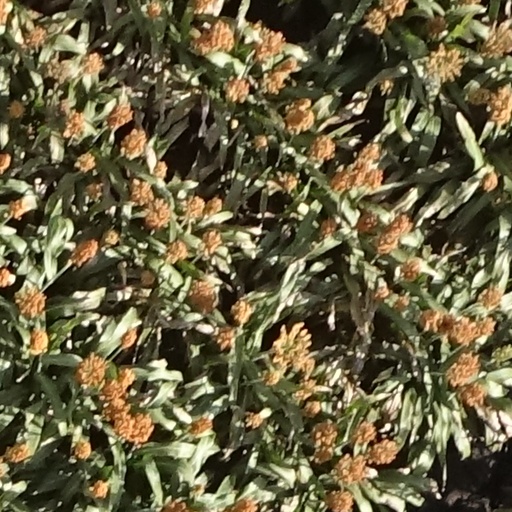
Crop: sorghum